The God of Small Things

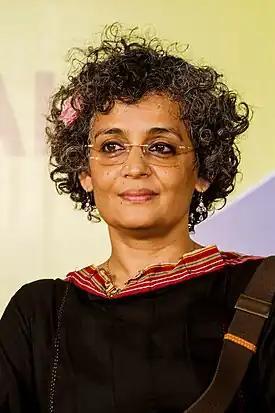
Arundhati Roy

Arundhati Roy, after being involved with making films and writing screenplays, popularly "In Which Annie Gives It Those Ones" and "Electric Moon", "wanted to do something where I didn't have to deal with people; I wanted to do something alone." She bought a computer and soon figured out how to use it. She noted she didn't know she was writing a novel. Roy took inspiration from her childhood experiences in Aymanam, a village in the Kottayam district of Kerala, India, where she led an unprotected child's life. Being an "adult child", Roy observed and remembered what she sensed in the village and "said everything I wanted to say at that point of time" through writing the novel.